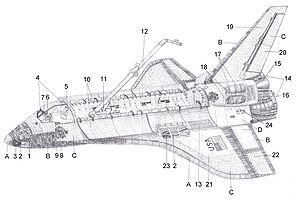
La navette spatiale américaine est un type de véhicule spatial conçu et utilisé par l'agence spatiale américaine, dont le vol inaugural remonte au 12 avril 1981 et qui est retiré du service en juillet 2011, après avoir effectué un total de 135 vols.